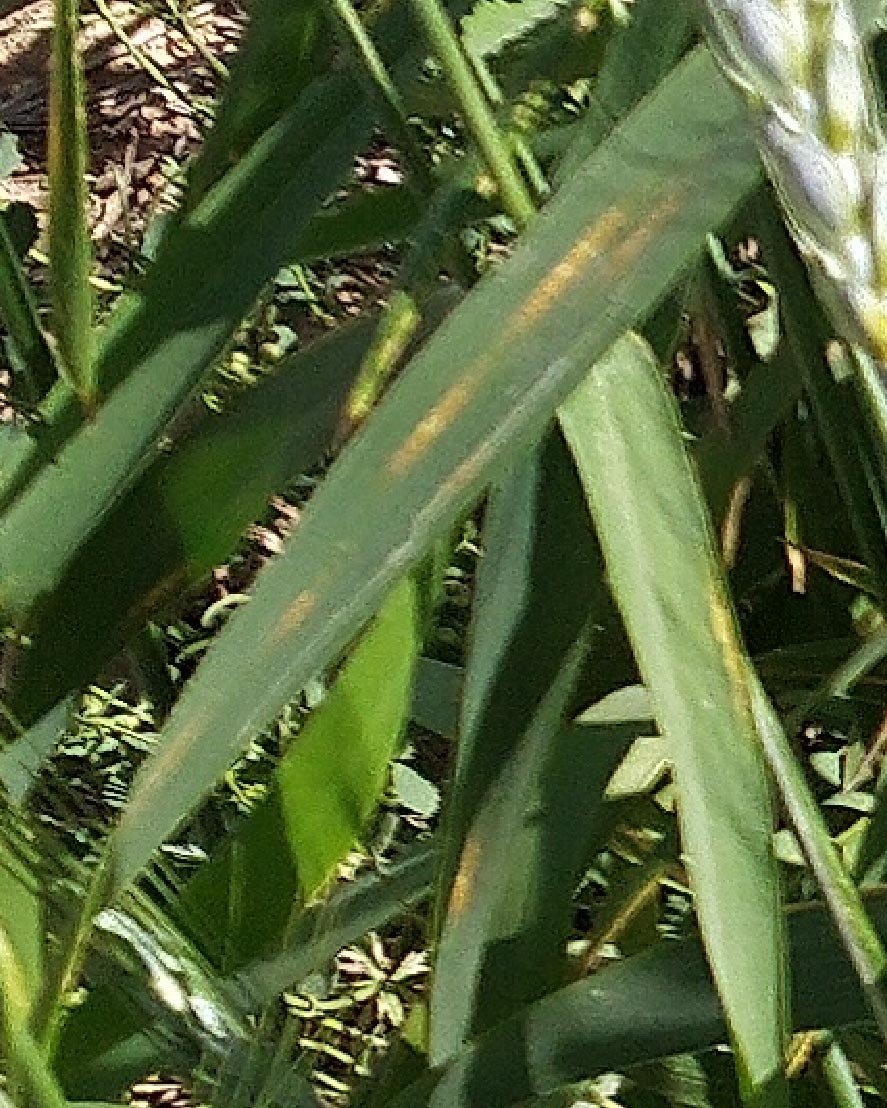
Label: Wheat___Healthy